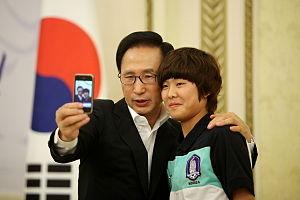
Un selfie, aussi appelé egoportrait ou autophoto en français canadien, est un autoportrait photographique pris dans un contexte social, festif ou touristique avec un smartphone, soit tenu à bout de bras, soit fixé au bout d'une perche à selfie.
Le narcissisme désigne l'amour de soi en référence au mythe grec de Narcisse tombé amoureux de sa propre image. En psychanalyse, le concept est élaboré dans les années 1910 par Sigmund Freud en tant qu'étape du développement de la libido au cours de la formation du moi conçu comme objet d'amour. Pour introduire le narcissisme paraît en 1914.